Roman Empire

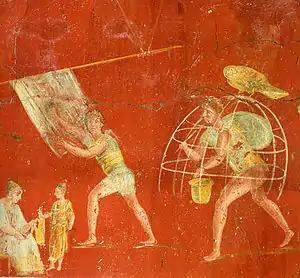
Workers at a cloth-processing shop, in a painting from the "fullonica" of Veranius Hypsaeus in Pompeii

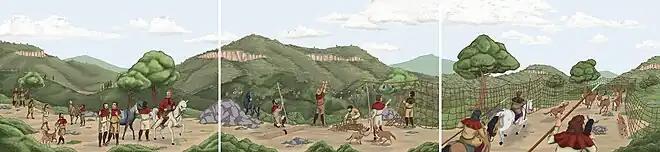
Recreation of a deer hunt inspired by hunting scenes represented in Roman art.

The early Empire was monetized to a near-universal extent, using money as a way to express prices and debts. The "sestertius" (English "sesterces", symbolized as "HS") was the basic unit of reckoning value into the 4th century, though the silver "denarius", worth four sesterces, was also used beginning in the Severan dynasty. The smallest coin commonly circulated was the bronze "as", one-tenth "denarius". Bullion and ingots seem not to have counted as "pecunia" ("money") and were used only on the frontiers. Romans in the first and second centuries counted coins, rather than weighing them—an indication that the coin was valued on its face. This tendency towards fiat money led to the debasement of Roman coinage in the later Empire. The standardization of money throughout the Empire promoted trade and market integration. The high amount of metal coinage in circulation increased the money supply for trading or saving.